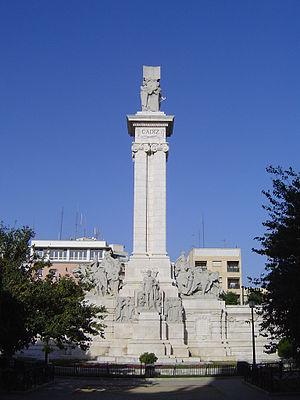
Le siège de Cadix a été le siège de la grande base navale espagnole de Cadix par une armée française du 5 février 1810 au 24 août 1812 pendant la guerre d'indépendance espagnole. À la suite de l'occupation de Séville, la ville de Cadix est devenue le refuge du gouvernement espagnol, et a été la cible d'une armée de 70 000 soldats français sous le commandement des maréchaux Victor et Soult pour l'un des plus importants sièges de la guerre. La défense de la ville se compose initialement de 2 000 troupes espagnoles qui, bénéficiant du prolongement du siège, ont reçu une aide de 10 000 soldats espagnols supplémentaires ainsi que des Britanniques et des troupes portugaises.